Battle of Zutphen

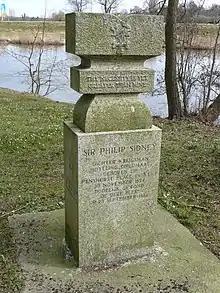
Memorial for Sir Philip Sidney at the spot where he was fatally injured

The Spanish soldier Alonso Vázquez labelled the Battle of Zutphen as "one of the best factions that until that time was ever seen in Flanders". For many years it was common among Spaniards and Netherlanders to call a hard-fought action "as warm as the fight of Zutphen". According to John Lothrop Motley, "it is probable that the encounter would have been forgotten by posterity but by the melancholy close up upon that field to Sidney's bright career". Sidney allegedly had removed his cuisses when he saw that William Pelham was not wearing any. However, by the 1590s cavalry soldiers wore less armour than in the past, and this, instead of Sidney's solidarity toward his companion, cost his life. Sidney was carried to the town of Arnhem to recover, but he died three weeks later of gangrene, as surgeons were unable to extract the bullet. Historians are uncertain about the number of casualties both sides suffered during the battle. Motley claims 13 horse and 22 foot killed on the English side, against 'perhaps' 200 men on the Spanish side. On the other hand, Vázquez claimed that the Spanish "were winners with very little loss, having wounded and slaughtered many people to the rebels".